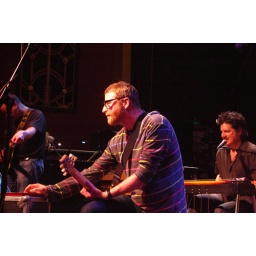
David Lowery checks his laptop and Greg Lisher tunes his guitar in the background. Petaluma 12/29/07